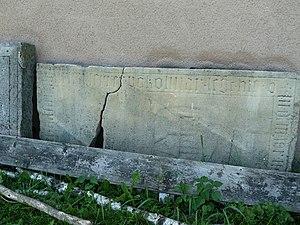
Dalle funéraire provenant d'un sarcophage qui contenait la dépouille d'un abbé de Marbach
L'abbaye de Marbach est un ancien prieuré d'Alsace occupé depuis le XIIᵉ siècle par des chanoines réguliers de saint Augustin. Cette célèbre abbaye fut plus tard la maison mère de plusieurs autres établissements monastiques fondés dans le Haut-Rhin, en Allemagne et en Suisse. Elle se trouve sur un terrain élevé au-dessus des communes d'Obermorschwihr et de Vœgtlinshoffen et fut vendue en 1791 au cours de la Révolution française. Son nouveau propriétaire fit pratiquement démolir entièrement les bâtiments de l'abbaye entre 1791 et 1806. Les deux tours de l'église sont démolies à leur tour en 1830. Seuls quelques vestiges subsistent encore de nos jours dont le narthex et la ferme.